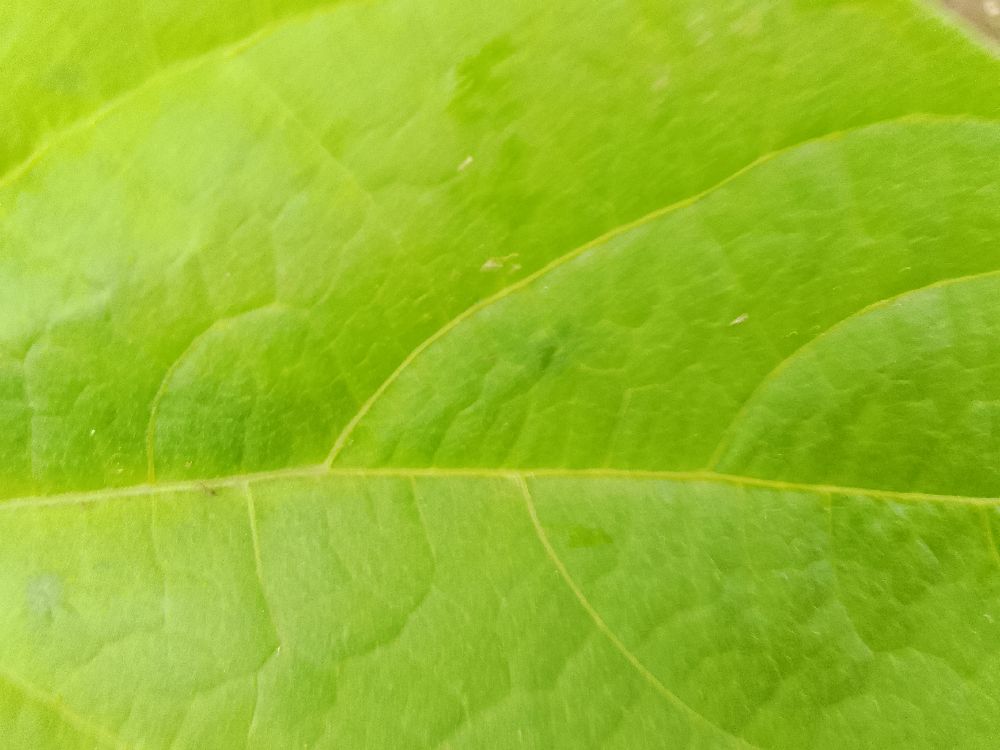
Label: healthy